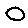
Label: 0